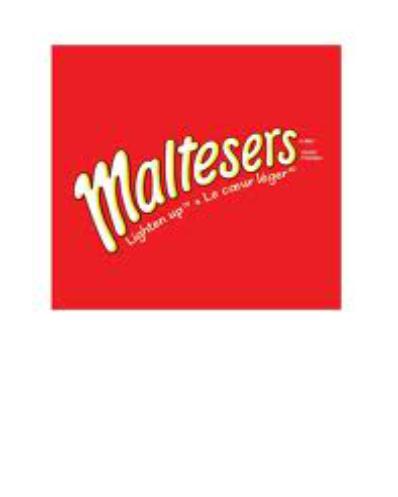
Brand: Maltesers
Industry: Food